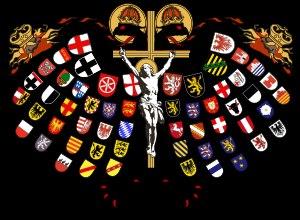
Un comte du Saint-Empire est un noble dont le titre de comte a été conféré ou confirmé par le Saint-Empereur romain. À partir de l'époque féodale, tout comte dont le fief se situe dans l'Empire, sous la juridiction immédiate de l'Empire, ou qui exerce conjointement un droit de vote au sein de la Diète d'Empire est considéré comme comte du Saint-Empire. Les détenteurs du titre de comte du Saint-Empire appartiennent de plein droit à la haute noblesse germanique, de même que les princes, ducs, électeurs, et l'Empereur en personne.